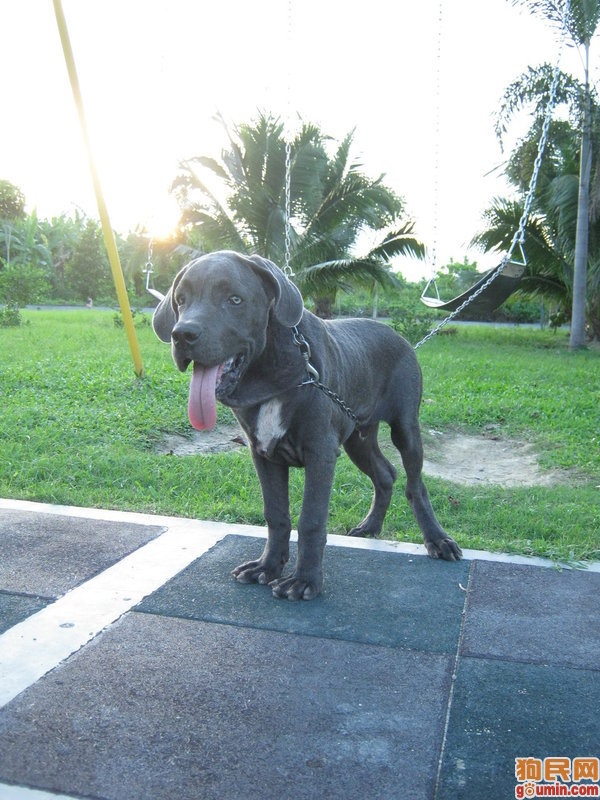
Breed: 220-n000032-Fila_Braziliero